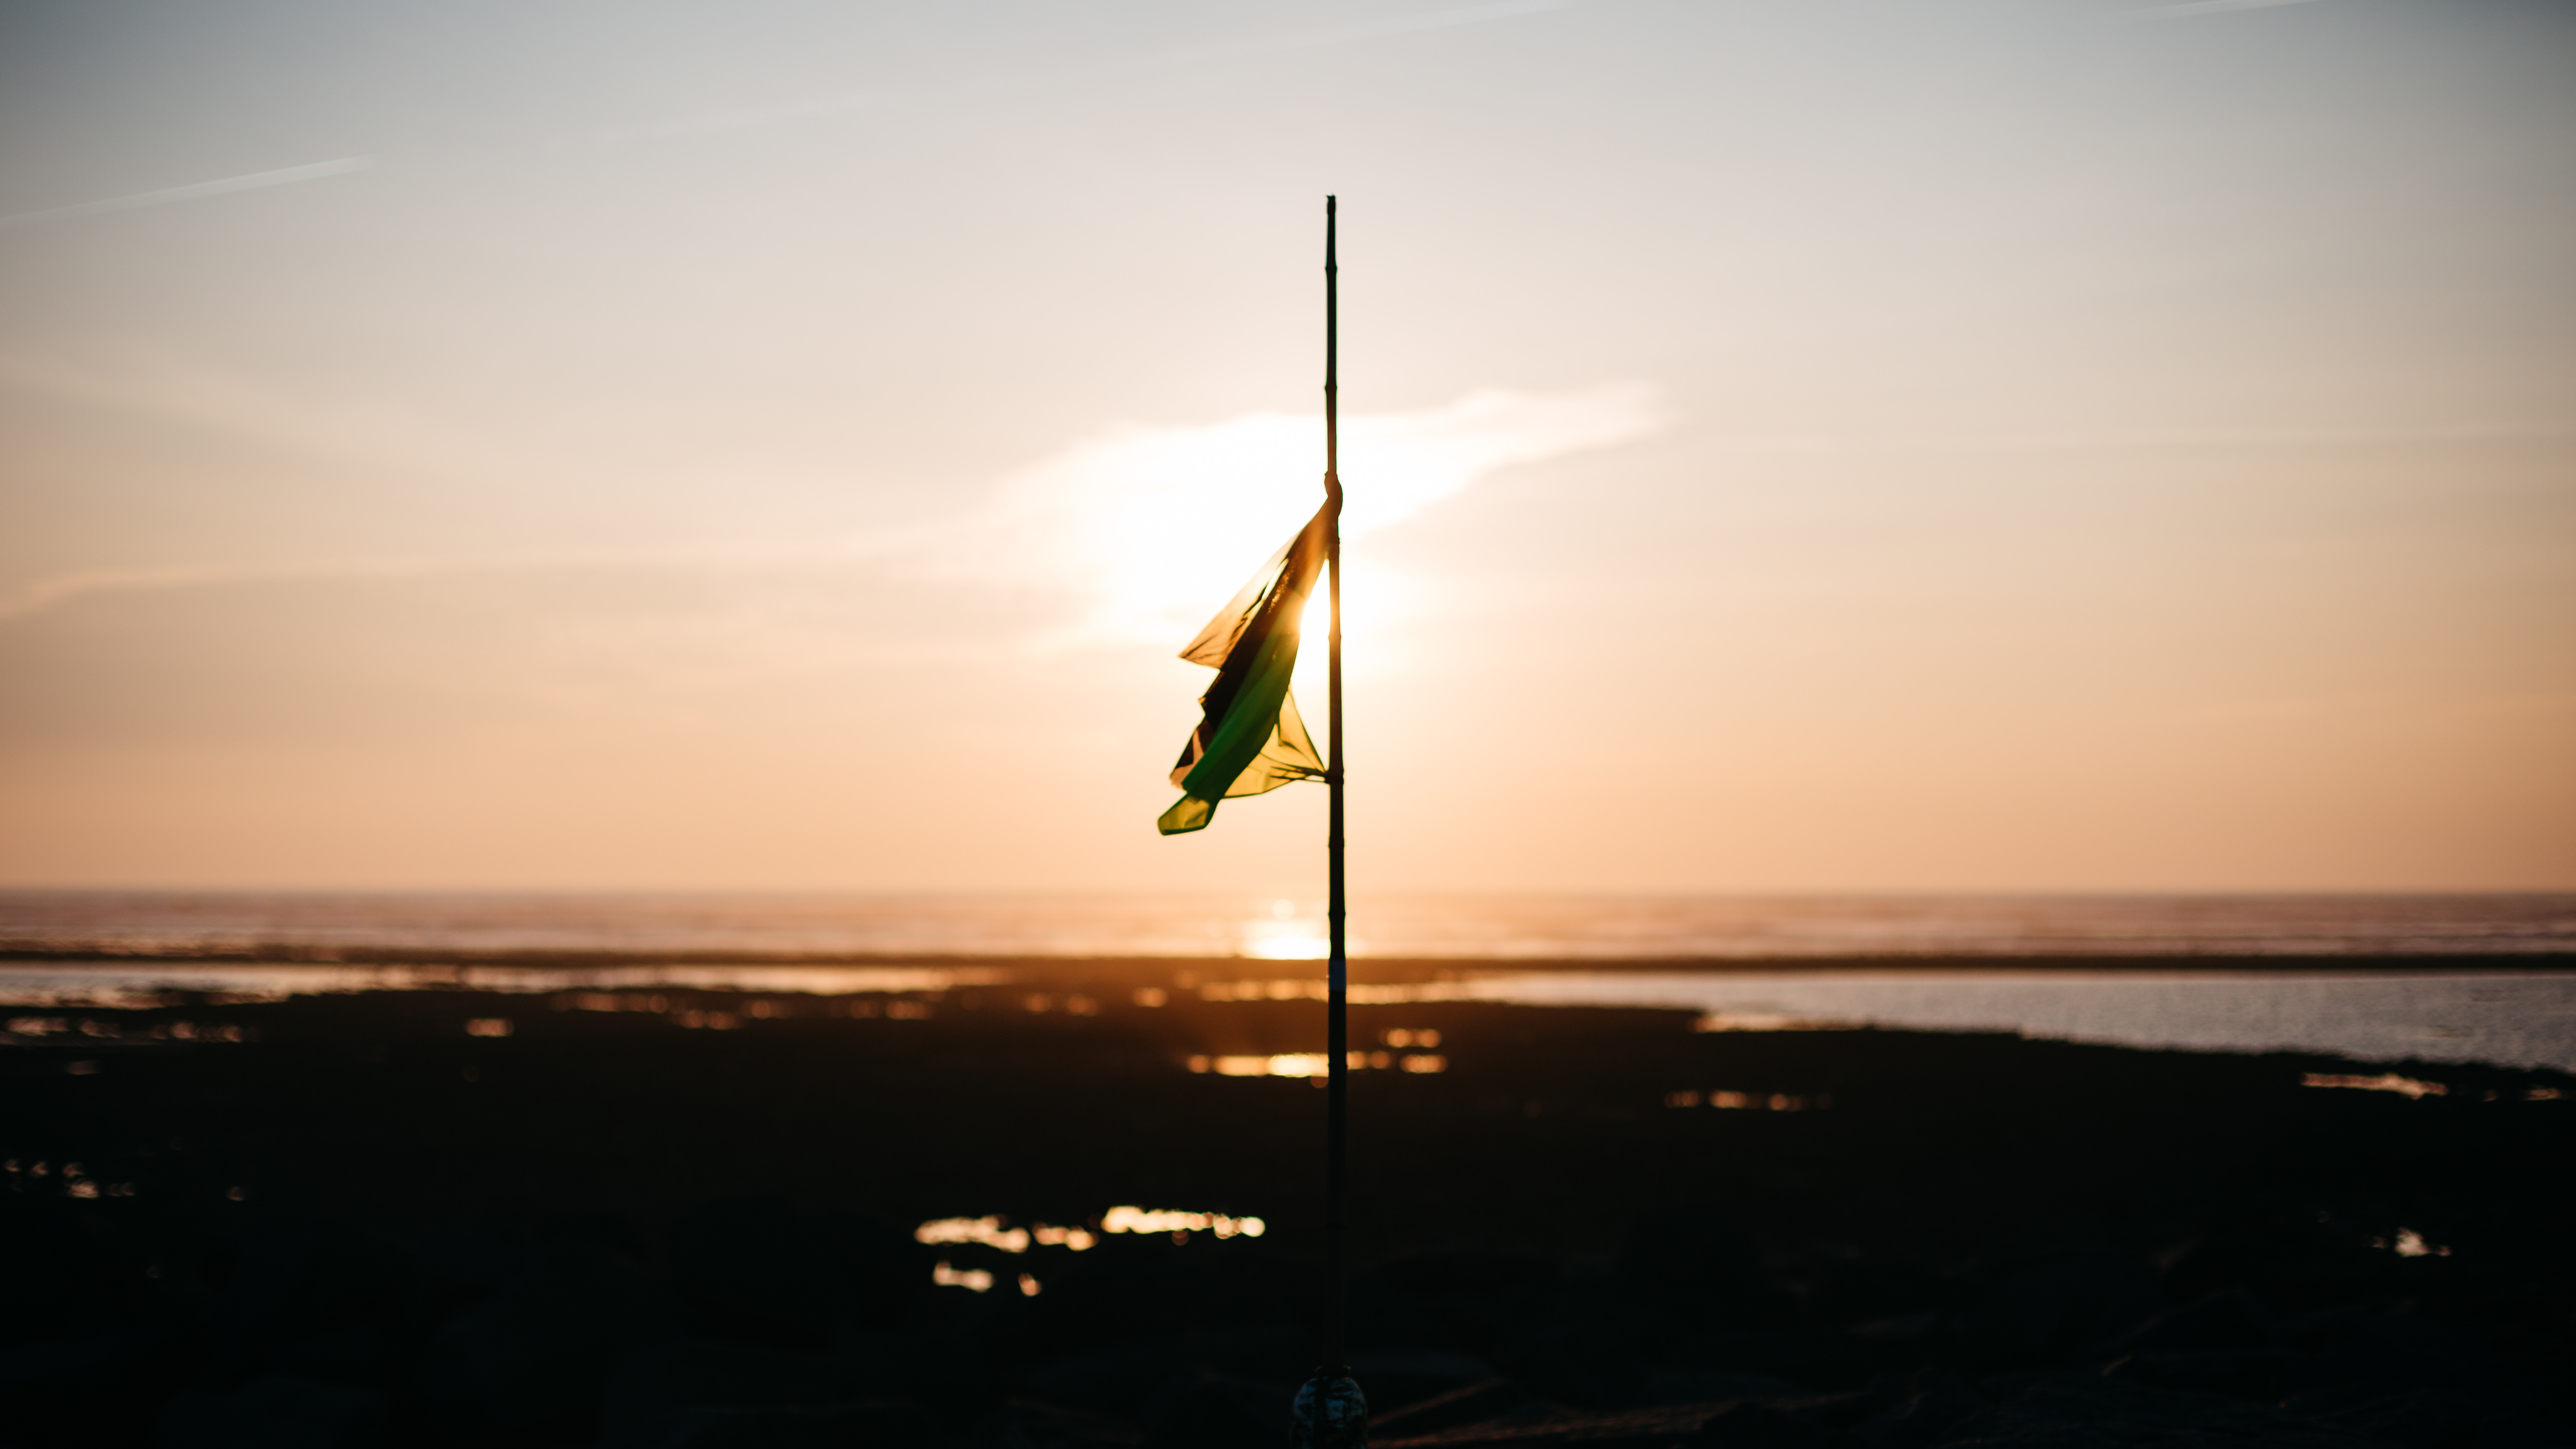
beach, sea, coast, ocean, horizon, sun, sunrise, sunset, sunlight, morning, wind, dawn, dusk, evening, atmosphere of earth